Anthony Ashley-Cooper, 3rd Earl of Shaftesbury

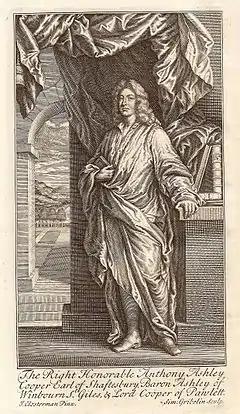
Engraving of Anthony Ashley Cooper in the first volume of "Characteristicks" from 1732

In 1683, after the death of the first Earl, his father sent Lord Ashley, as he now was by courtesy, to Winchester College. Under a Scottish tutor, Daniel Denoune, he began a continental tour with two older companions, Sir John Cropley, 2nd Baronet, and Thomas Sclater Bacon.